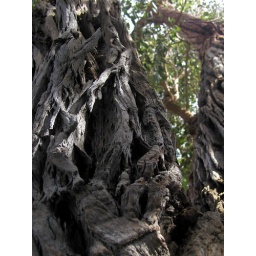
Cresty tree near the beach on Ocean Avenue, Carmel's main street.